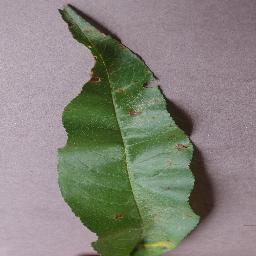
Label: Peach___Bacterial_spot